History of Cardiff

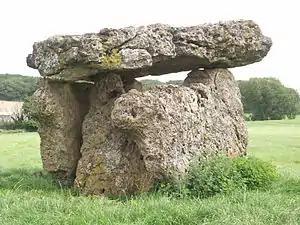
St Lythans burial chamber, is a single stone megalithic dolmen, built around 6000 BP

Mesolithic hunter-gatherers from Central Europe began to migrate northwards from the end of the last ice age (between 12,000 and 10,000 years before present(BP)). The area that would become known as Wales had become free of glaciers by about 10,250 BP. At that time sea levels were much lower than today, and the shallower parts of what is now the North Sea were dry land. The east coast of present-day England and the coasts of present-day Denmark, Germany and the Netherlands were connected by the former landmass known as Doggerland, forming the British Peninsula on the European mainland. The post-glacial rise in sea level separated Wales and Ireland, forming the Irish Sea. Doggerland was submerged by the North Sea and, by 8000 BP, the British Peninsula had become the island of Great Britain. John Davies has theorised that the story of "Cantre'r Gwaelod's" drowning and tales in the "Mabinogion", of the waters between Wales and Ireland being narrower and shallower, may be distant folk memories of this time.